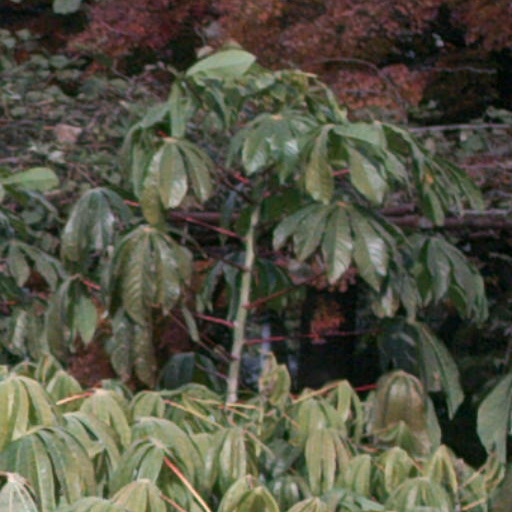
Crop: cassava